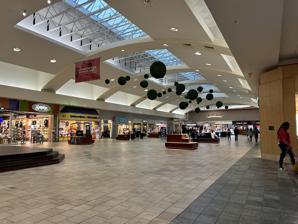
Building: Southern Park Mall
Country: United States of America
Year built: 1970
Shopping mall in Boardman, Ohio, U.S. Southern Park Southern Park Mall Center Court Location Boardman, Ohio Coordinates 41°01′17″N 80°39′32″W / 41.0213889°N 80.6588889°W / 41.0213889; -80.6588889 Address 7401 Market Street Opening date 1970 Developer Edward J. DeBartolo Corporation Management Kohan Retail Investment Group Owner Kohan Retail Investment Group No. of stores and services 75 No. of anchor tenants 3 (2 open, 1 vacant) Total retail floor area 1,018,400 square feet (94,610 m 2 ) No. of floors 1 (2 in anchors) Public transit access WRTA Website southernparkmall .com Southern Park is a shopping mall in Boardman, Ohio , United States, serving the Youngstown–Warren metropolitan area . It was developed by the Edward J. DeBartolo Corporation in 1970, and is now owned by Washington Prime Group . The mall, which is the largest shopping destination in Mahoning County , has approximately 1,018,400 square feet (94,610 m 2 ) of space. Its anchor stores are JCPenney and Macy's , with junior anchors H&M , Shoe Dept. Encore , and Planet Fitness . History Development The Southern Park Mall was named after the Southern Park Race Track; a historic horse racing facility that was about 1 + 1 ⁄ 2 miles (2.4 km) miles south of the mall's present position. The horse track was bounded by Washington Boulevard, Southern Boulevard, and McClurg Road. One of the only remaining structures, the Southern Park Stable, was added to the National Register of Historic Places on July 10, 1986. Originally planned as a joint venture with fellow Youngstown-based developer William M. Cafaro , the DeBartolo Corporation bought out the Cafaro Company 's interest in the project in 1968. The mall originally had three anchor stores and totaled 905,600 square feet (84,133 m 2 ). Sears opened in October 1969 along with the Sears wing that included junior anchor Woolworth . JCPenney and the Youngstown-based Strouss both opened in April 1970. JCPenney and Strouss' relocated from DeBartolo's Greater Boardman Plaza, located approximately one mile west of Southern Park Mall.  Other initial stores included Gray Drugs , Kroger , and Southern Park Theater. The Pittsburgh -based Joseph Horne Company began construction on a fourth anchor unit in July 1972 and opened in July 1973. Late 20th century The Strouss' store was changed into Kaufmann's in 1986 when The May Department Stores Company merged its divisions. Dillard's acquired Joseph Horne Company with Horne's closing in July 1992 and Dillard's opening the following month. Dillard's bought their store and adjoining land in October 1993. In 1997, the mall went under an extensive renovation, shortly after the DeBartolo Corporation merged with Simon Property Group . Simon spent $19 million making improvements to the interiors, adding a food court and a Cinemark Tinseltown USA 7 movie theater at the southeastern edge of the mall's property. It opened in 1997 and has 7 screens. Jillian's , a bowling alley, arcade, and bar,  was a tenant from 1999 to 2011. Jillian's, along with Lady Footlocker , Kids Footlocker , and Men's Footlocker replaced Woolworth at this time. 2000s to present In February 2005, it was announced that Cachè would be opening in center court. In 2006, Kaufmann's was re-branded to Macy's following the latter's acquisition.  In 2007, there was talk of demolishing and expanding a portion of the Sears wing to bring outdoor shopping, dining, and entertainment to the mall. Simon instead filled the space with Shoe Dept. Encore in 2011. In October of the same year, Fox Head opened in center court. JCPenney Concourse-Southern Park Mall In April 2014, Simon Property Group announced the sale of Southern Park Mall to its spinoff, Washington Prime Group . On April 30, 2015 H&M opened a location at the mall. In October 2015, Bath & Body Works announced they would be expanding and remodeling their store at the mall. In January 2016, Zumiez and Vanity announced they would be coming to the shopping center. Zumiez opened in February next to Crazy 8 in the former Coach New York space. In mid-April, Vanity opened in the former Wet Seal space, next to American Eagle Outfitters . In April 2018, Sears announced that they would be closing their location at the mall in July after nearly 49 years at the mall. In February 2019, Dillard's announced that they would also be closing in May of that year, leaving JCPenney and Macy's as the only remaining anchors. That same week, the Dillard's building was sold to a Cafaro Company subsidiary, Boardman SC LLC. The Cafaro Company being the owner of nearby competitor, The Eastwood Mall has not announced any redevelopment plans for their site. In redevelopment efforts, Washington Prime Group tore down the Sears building in late 2019 and replaced it with the DeBartolo Commons, which added some smaller exterior storefronts whilst decreasing the overall square footage of the mall. DeBartolo Commons opened in 2021, adding recreational spaces and restaurants to the complex. Earlier in 2021, a Planet Fitness relocated to the mall, combining former tenant locations and creating a new junior anchor space on the mall's east side. In August 2023, Windsor officially opened in the former Aeropostale space. As of May 2, 2023 the mall has an occupancy rate of 76%. On August 27, 2024 it was announced that Chick-Fil-A would be closing on the 31 of August, after 44 years of business at the mall. In October of 2024, it was announced that Kohan Retain Investment Group was in talks with Washington Prime Group to purchase Southern Park. Currently, the transaction is still ongoing. Anchor stores JCPenney 262,000 square feet (24,341 m 2 ) Macy's 186,980 square feet (17,371 m 2 ) H&M 18,000 square feet (1,672 m 2 ) Planet Fitness 27,857 square feet (2,588 m 2 ) Shoe Dept. Encore 10,752 square feet (998.9 m 2 ) Former Sears : Opened 1970, closed 2018 Horne's : Opened 1972, converted to Dillard's in 1992 Dillard's : Opened in 1992, closed 2019 Kaufmann's : Opened 1986, converted to Macy's in 2006 Strouss : Opened 1970, converted to Kaufmann's in 1986 Jillian's Opened 1999, closed in 2011 Photo gallery Dillard's was a tenant from 1992 to 2018 Jillian's was a tenant from 1999 to 2011 Richard Simmons at Southern Park Mall in 1995 Eastern entrance Food court entrance Food court and play area DeBartolo Commons entrance Southern Park Mall sign displaying stores: JCPenney , Dillard's , Sears , Macy's , Jos. A. Bank , Cinemark , Buffalo Wild Wings , H&M . See also List of shopping malls in the United States Boardman Township, Mahoning County, Ohio Edward J. DeBartolo Simon Property Group WPG Cafaro Company References